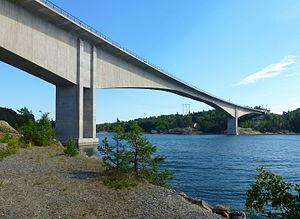
Cette liste de ponts de Suède a pour vocation de présenter une liste de ponts remarquables de Suède, tant par leurs caractéristiques dimensionnelles, que par leur intérêt architectural ou historique.